Jodocus Willich

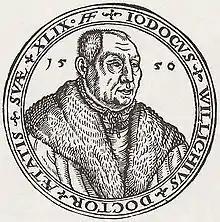
Jodocus Willich (1550)

Jodocus Willich (also Wilke, Wild; 1501 or c. 1486, Rößel –1552) was a German physician and writer.